Climate change in Eswatini

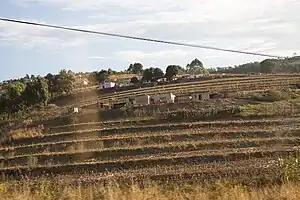
Agricultural terraces near Mbabane (Eswatini)

Severe droughts have rendered 25% of the population in Swaziland vulnerable, facing challenges of food and water insecurity. These consequences are linked to climate change impacts.